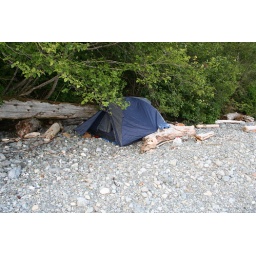
Tent set up under some trees on the beach